David Maitland Makgill Crichton

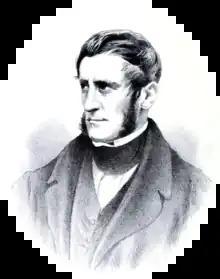
David Maitland Makgill Crichton from Disruption Worthies

David Maitland Makgill Crichton (4 March 1801 – 11 July 1851) was a Scottish lawyer who inherited his father's estate at Nether Rankeilour in Fife to become a country gentleman. He played an important role in the formation of the Free Church of Scotland and consequently was photographed by Hill & Adamson. He organised a local committee to start the Fife Sentinel newspaper. Following his death a memoir of his life was published, written by J. W. Taylor, a Free Church minister from Fife. His statue overlooks the South Bridge in Cupar.